Forestry in Scotland

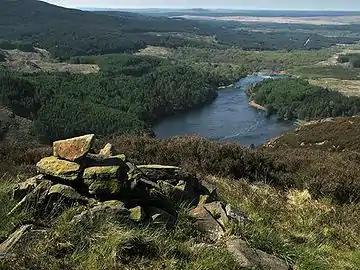
Conifer plantations surround Loch Trool in the Galloway Forest Park.

Scotland is ideal for tree growth, thanks to its mild winters, plentiful rainfall, fertile soil and hill-sheltered topography. As of 2019 about 18.5% of the country was wooded. Although this figure is well below the European Union (EU) average of 43%, it represents a significant increase compared to the figure of 100 years previously: in 1919 (at the end of the Great War) it was estimated that only 5% of the country's total land area was covered in forest. The Scottish Government's Draft Climate Change Plan has set an aim of increasing coverage to 21% of Scotland by 2032, with the rate of afforestation rising to 15,000 hectares per year by 2024.